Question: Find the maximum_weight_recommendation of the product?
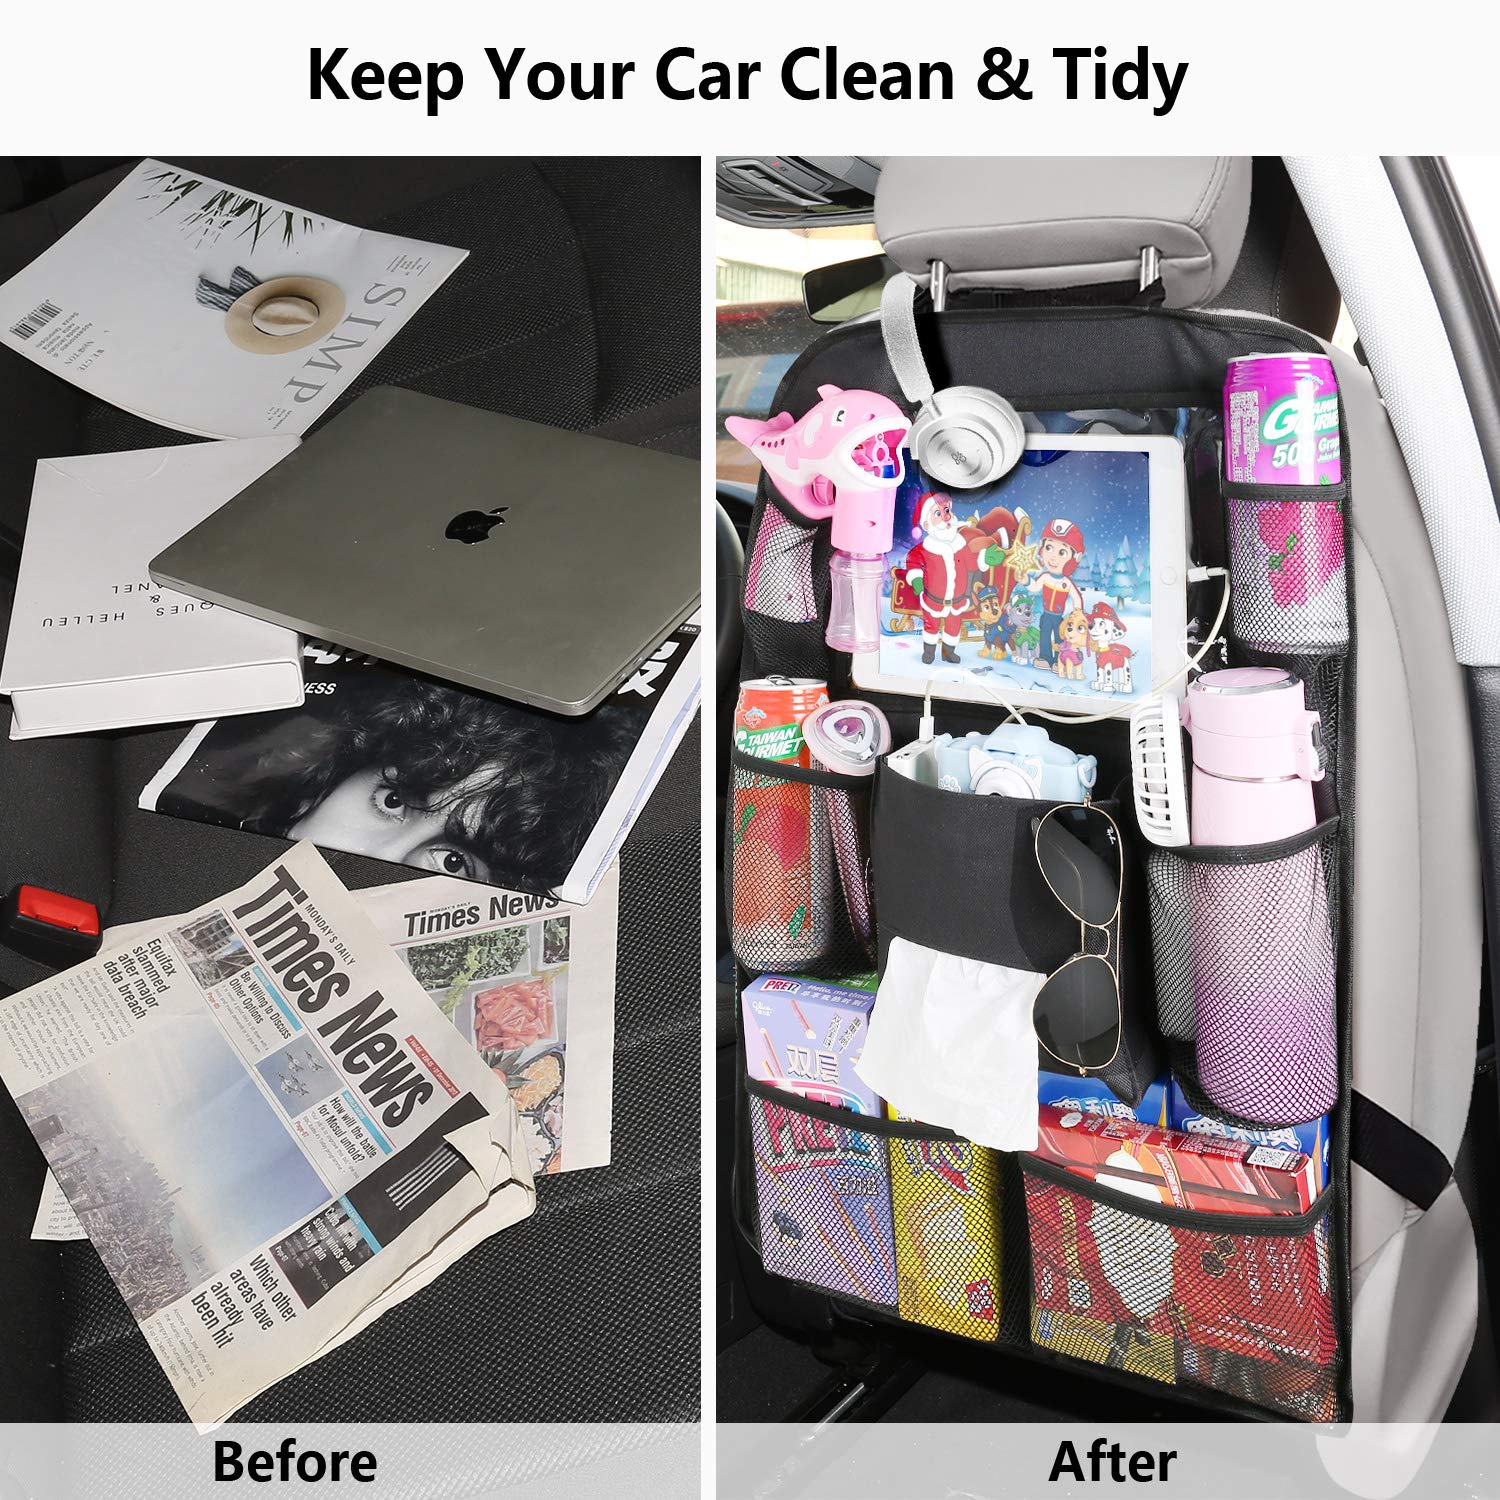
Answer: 8.0 ton